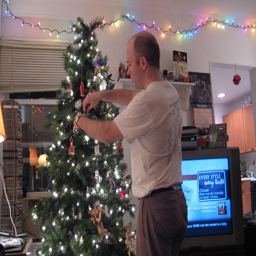
The man decorates the christmas tree in the living room.
a man that is putting stuff on christmas tree
A man trims a Christmas tree in a room decorated with lights.
Man putting decorations on tree during holiday season.
A man is decorating a christmas tree while watching TV.